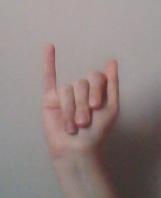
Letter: meem